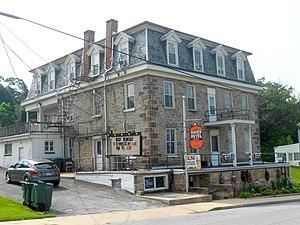
York Haven est un borough aux États-Unis du comté de York, en Pennsylvanie. Sa population était de 709 habitants au recensement de 2010. Le borough abrite la centrale électrique Brunner Island, au bord de la Susquehanna, sur la route de Wago, et gérée par PPL.